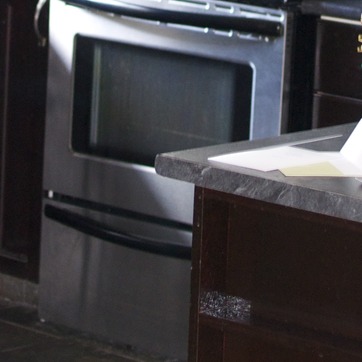
Material: polishedstone